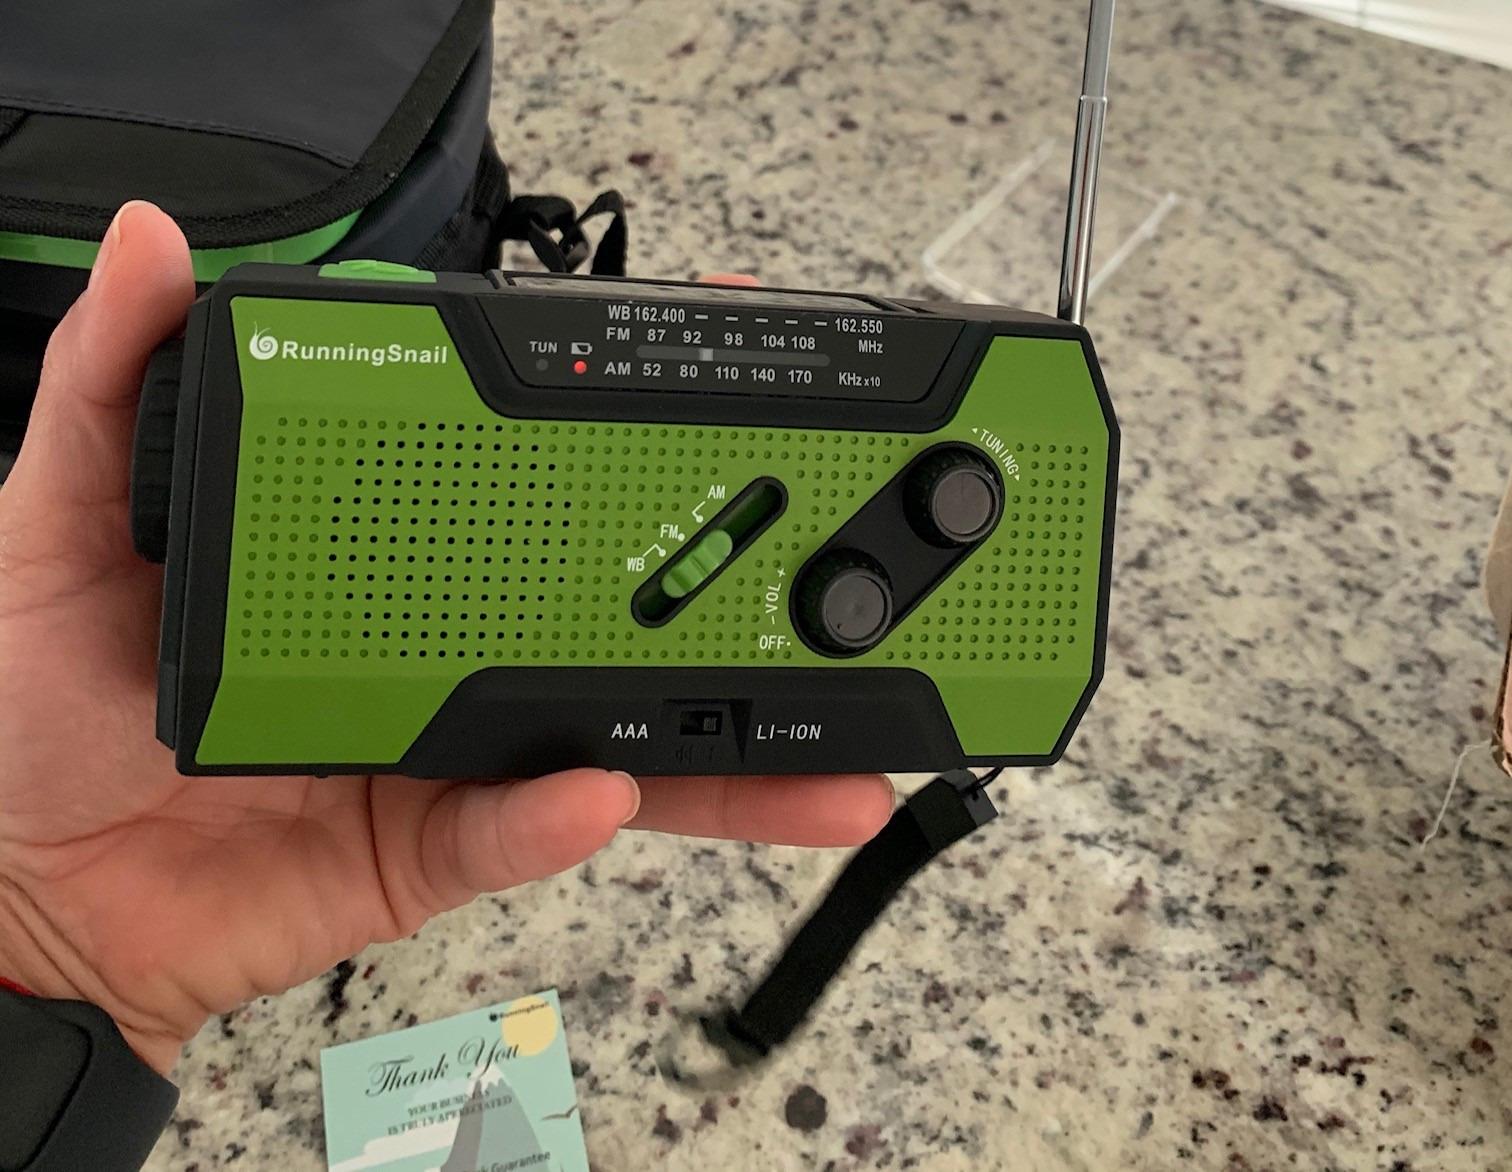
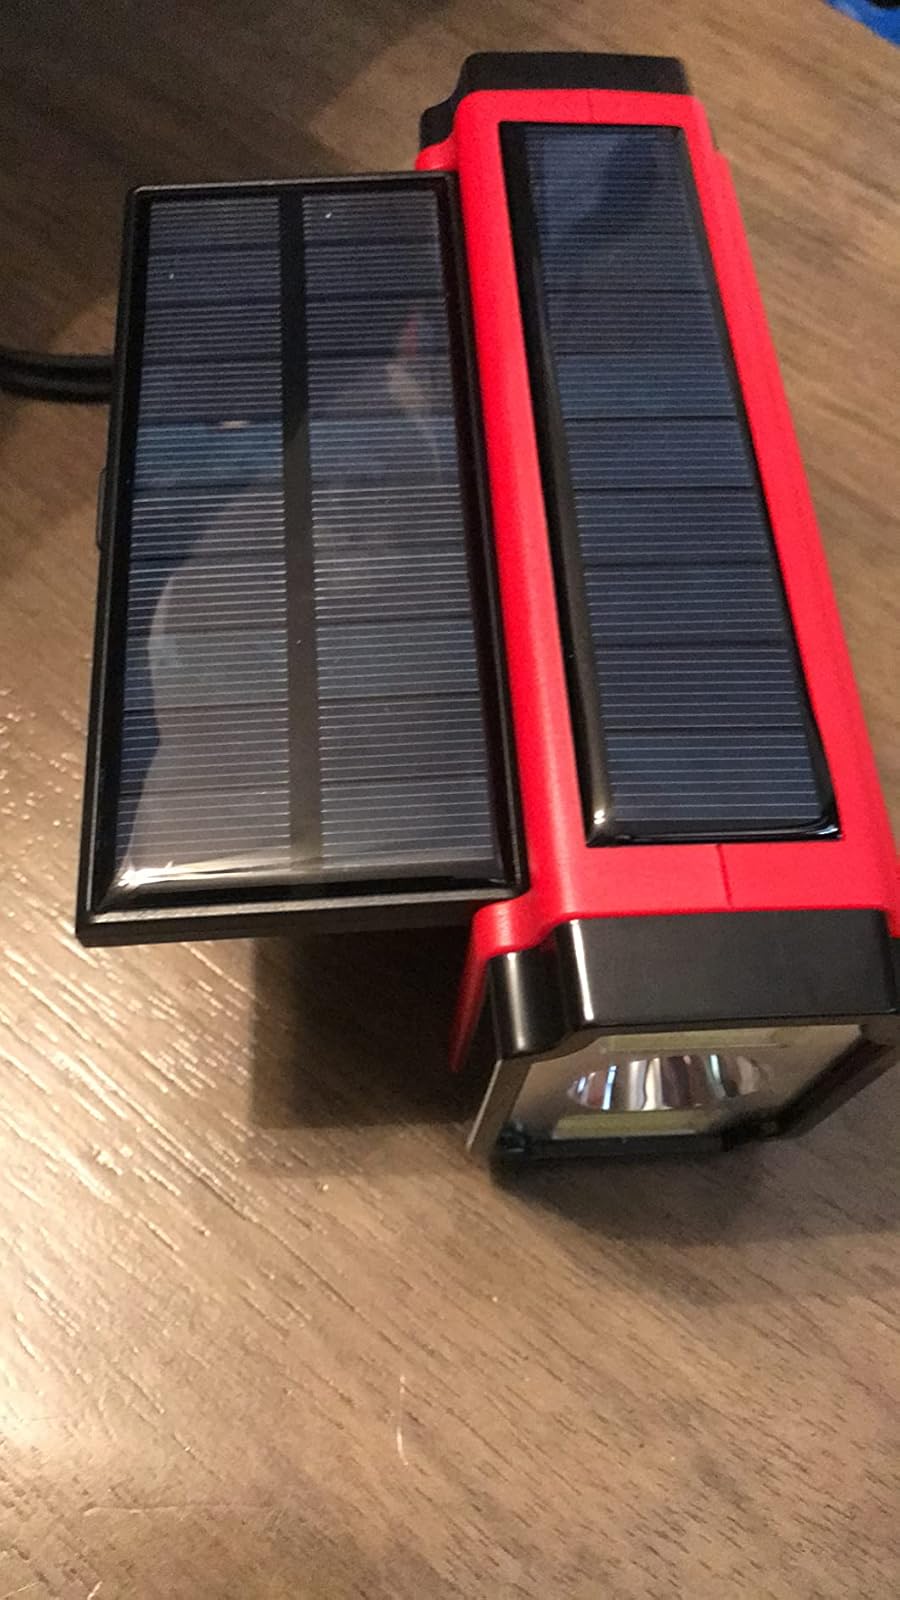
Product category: radio
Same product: no